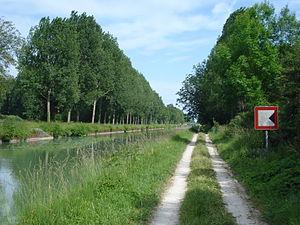
Le canal latéral à la Marne longe la rivière de Vitry-le-François à Dizy ; il est intégralement situé dans le département de la Marne et dessert les villes de Châlons-en-Champagne et Épernay.